Karl Schnörrer

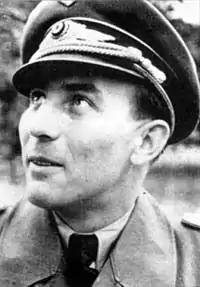
Karl Schnörrer

Karl "Quax" Schnörrer (22 March 1919 – 25 September 1979) was a German military aviator who served in the Luftwaffe during World War II. As a fighter ace, he claimed 46 enemy aircraft shot down in 536 combat missions, eleven of which while flying the Messerschmitt Me 262 jet fighter in Defense of the Reich.